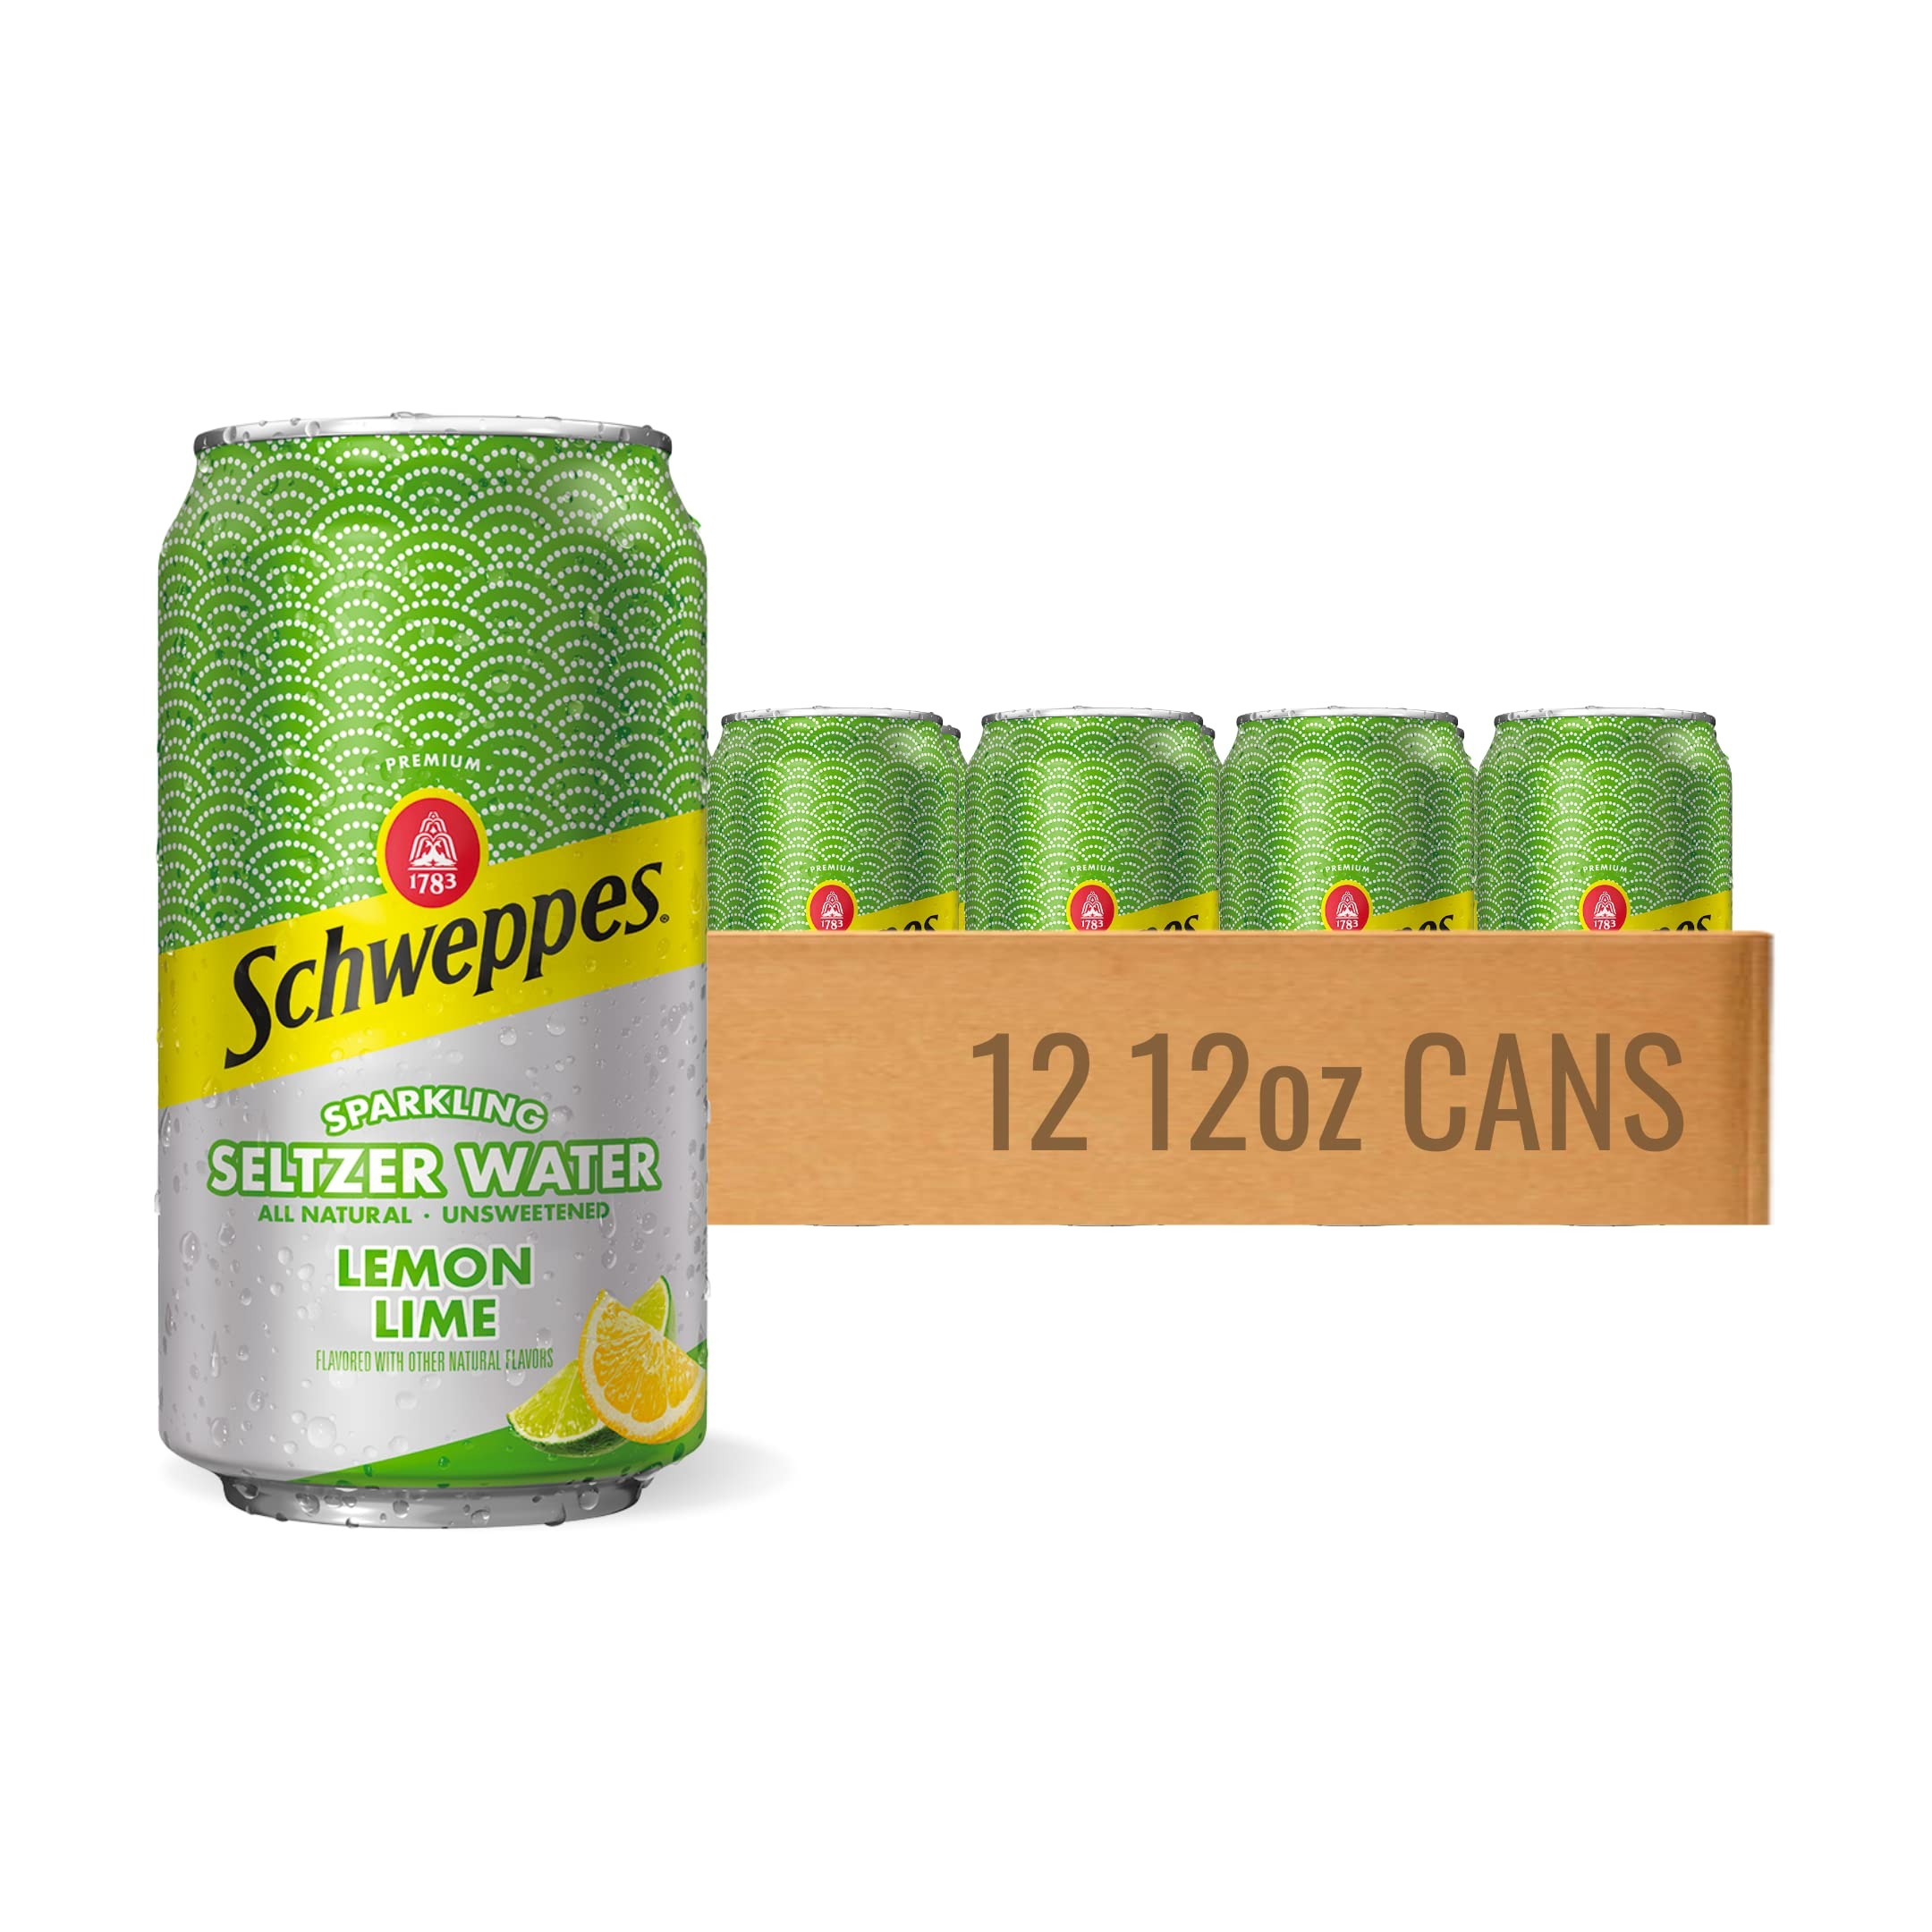
Item Name: Schweppes Lemon Lime Sparkling Seltzer Water - 12, 12oz cans - Refreshing and Crisp Lemon Lime Flavor - Perfect Alone or Mixed - 12 Pack
Bullet Point 1: REFRESHING - Elevate your everyday refreshment. With every sip of Schweppes, the dedication to quality, excellence, and the art of tastefulness, leaves us feeling simply refreshed.
Bullet Point 2: DRINK ALONE OR MIXED - Perfect for mixing with your favorite drinks or try alone for a refreshing experience
Bullet Point 3: LEMON LIME DELIGHT - Experience the crisp and refreshing lemon lime flavor. You'll taste the difference!
Bullet Point 4: THE HEALTHY CHOICE - We used all nature flavors - no sodium - caffeine free. Simple, wholesome ingredients only
Bullet Point 5: SECURELY PACKAGED - We take the extra time and care to carefully package your order. If there's ever a problem, we promise to make things right
Value: 144.0
Unit: Ounce

Price: 39.99